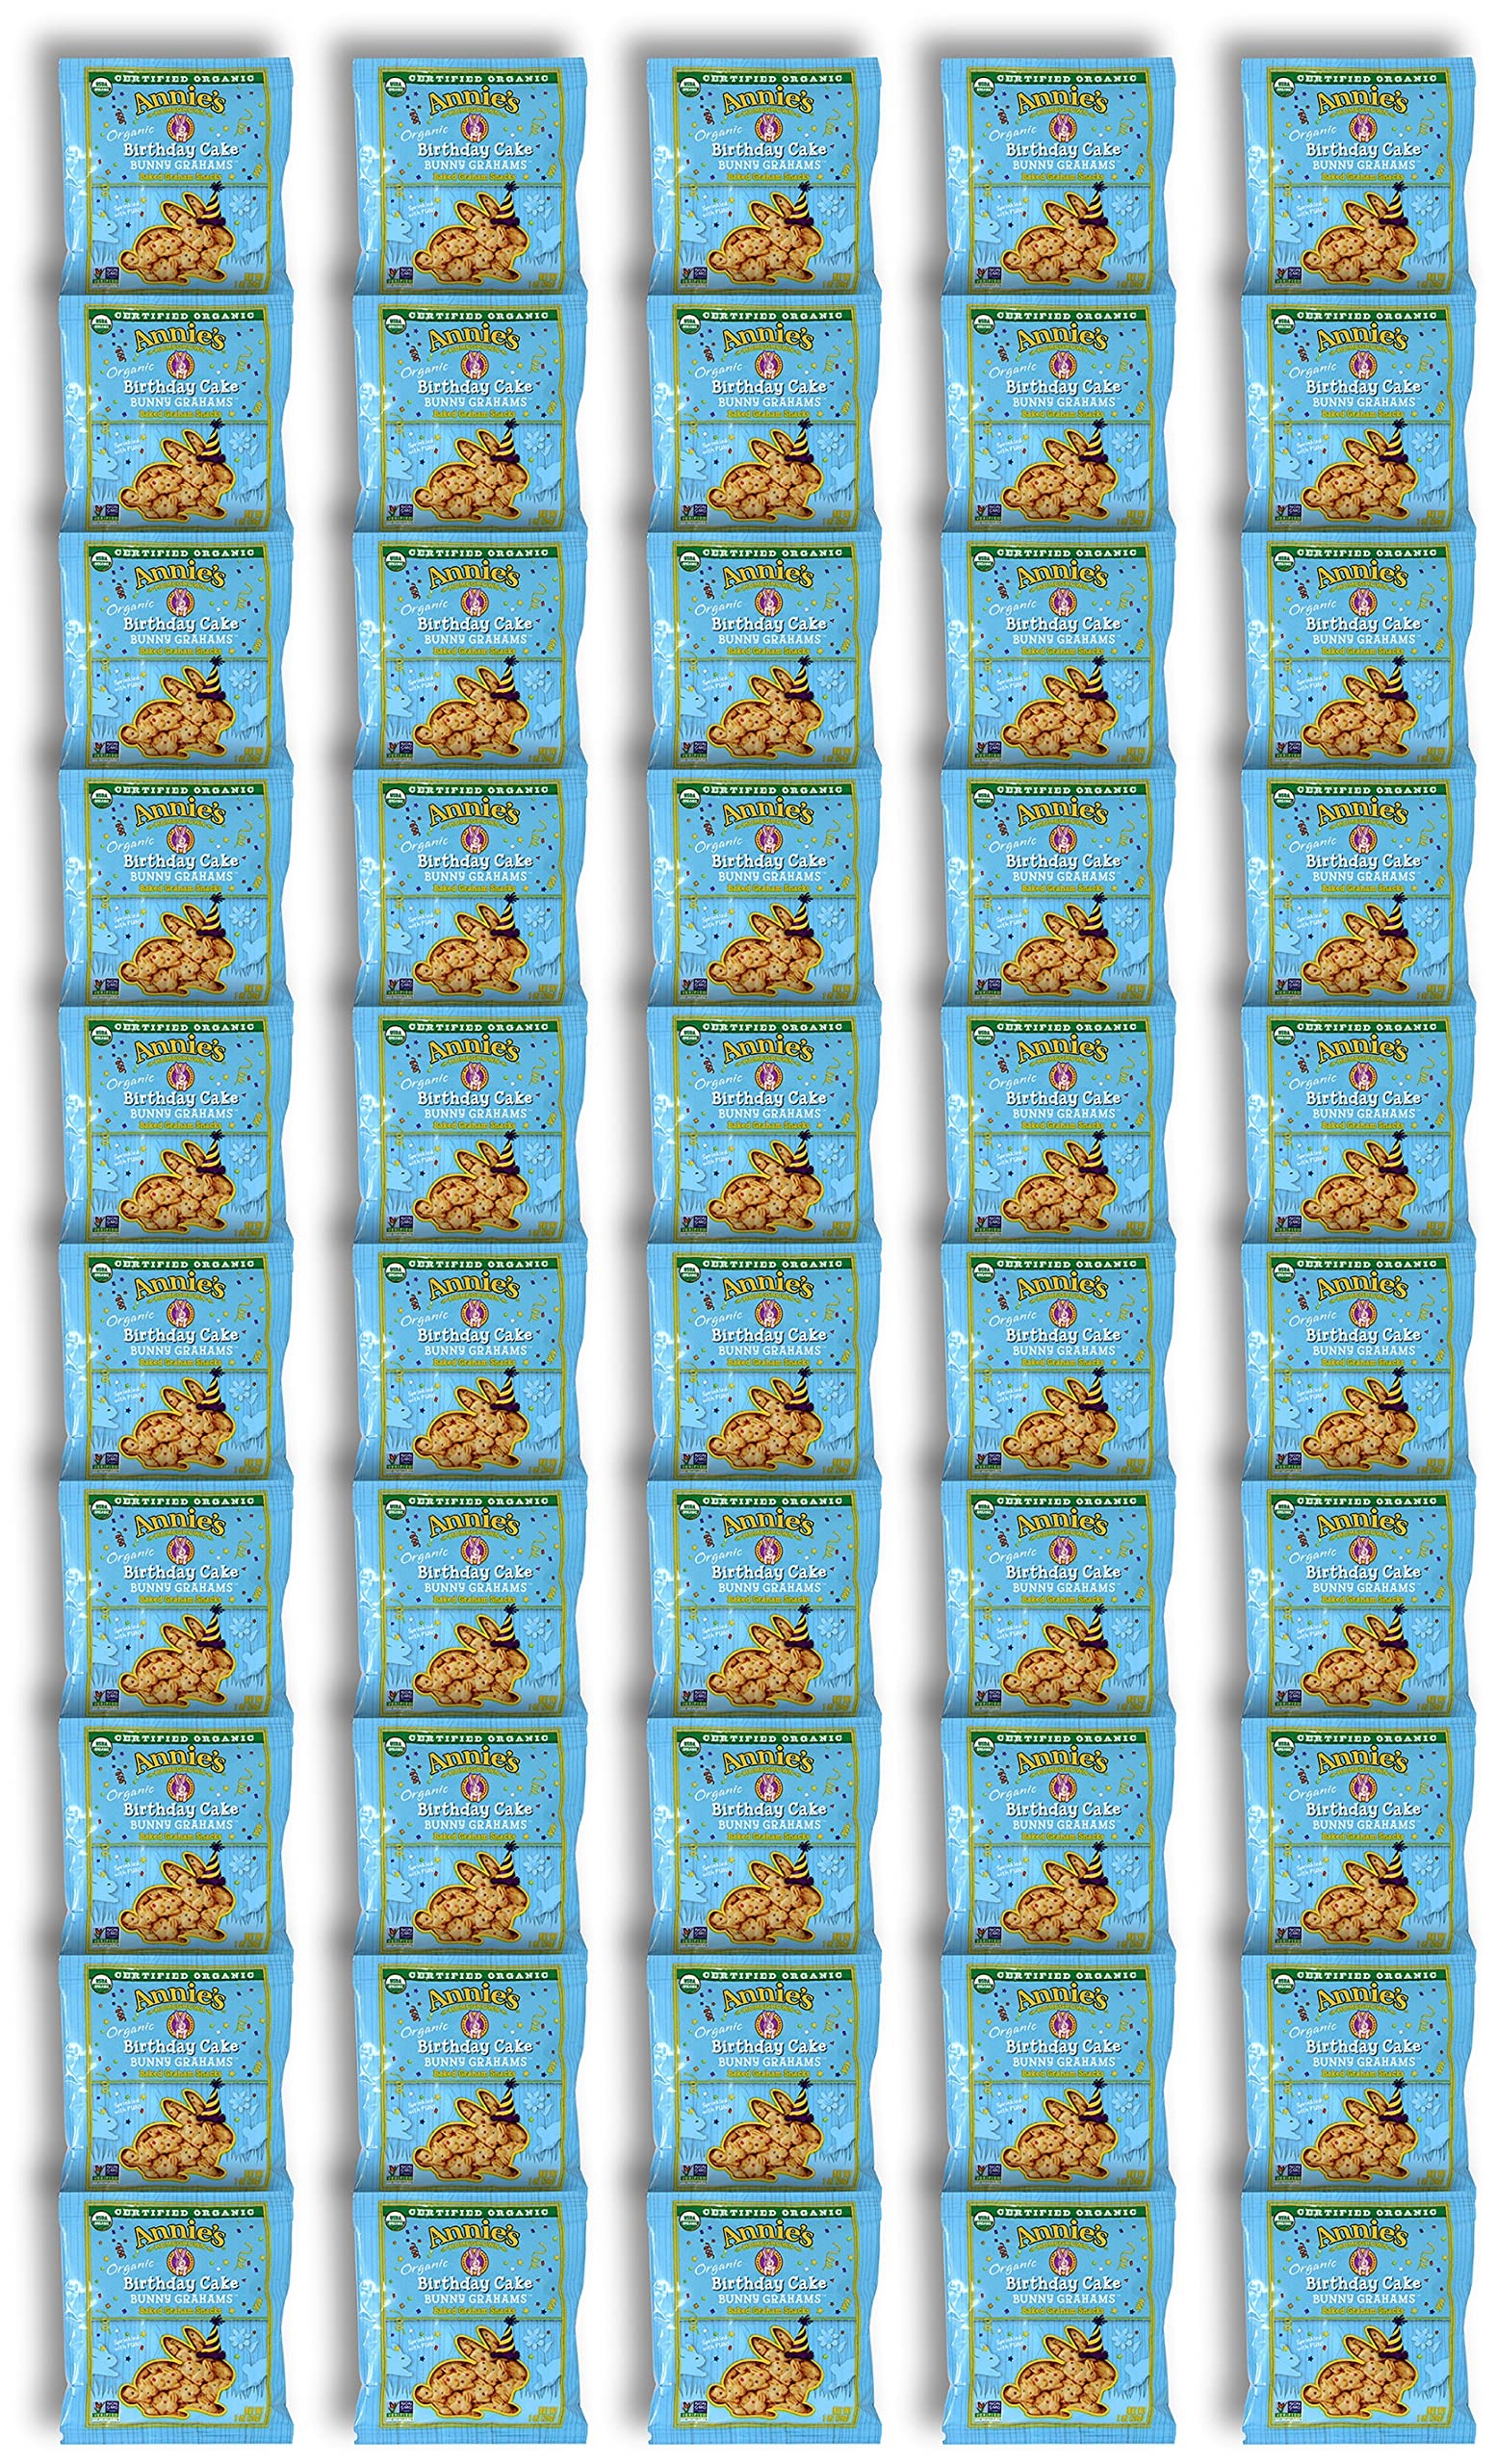
Item Name: Niro Assortment | Annie's Organic Birthday Cake Bunny Grahams Value Pack | Baked Grahams Snack Sampler bag | 50 Count | Certified Organic | Individual Pack
Bullet Point 1: ✔️You will get 50 sampler bags of Annie's Organic Birthday Cake Bunny Graham. Sprinkled with FUN! A sweet treat that everyone will love! Perfect for birthday parties, office snacks, and more.
Bullet Point 2: ✔️Contain 130 calories in each bag. - Delight in a tasty treat that won't break your diet - each bag contains just 130 calories and no added sugar! Enjoy a guilt-free snack!
Bullet Point 3: ✔️Get your hands on this 50-count Bunny Grahams that has the perfect mixture of graham crackers to satisfy your cravings. Convenient size to store at home, school, office, or college!
Bullet Point 4: ✔️Celebrate a special occasion with these delicious Bunny Grahams! Enjoy a yummy birthday cake flavor without the fuss of making a cake. The fun bunny shapes are perfect for a special treat.
Bullet Point 5: ✔️Wholesome Ingredients - Enjoy these delicious baked grahams snack sampler bags made with 100% natural wheat flour. No artificial flavors, synthetic colors, preservatives or high fructose corn syrup
Product Description: Treat yourself and your family to something special with Annies Birthday Cake Bunny Grahams Value Pack. This delicious and fun baked Annie's Bunny Grahams snack sampler bag contains 50 individual packs of crunchy, sweet and flavorful grahams. Perfect for snacking, sharing, or even gifting, parties, special occasions, or a sweet snack anytime! Enjoy the goodness of these all-natural, organic ingredients with your loved ones on any occasion. With this bulk pack of deliciousness, you'll never be short of a delicious snack! Enjoy the wholesome goodness of these Baked Annies Bunnies Graham Snacks, made with real ingredients like organic wheat flour and organic cane syrup. They are certified organic, Non-GMO Project Verified, and free of artificial flavors, synthetic colors, and preservatives. This value pack is sure to make every occasion a little sweeter! Delight in a tasty treat that won't break your diet - each bag contains just 130 calories and no added sugar! Enjoy a guilt-free snack! Delicious annies bunnies for your sweet tooth! Treat yourself with these crunchy, yummy baked Annies bunny grahams. Perfect for any occasion, this 50-count value pack of annies bunnies will satisfy your craving. Get your Annie's Bunny Snacks sampler bag today!
Value: 50.0
Unit: Ounce

Price: 47.48